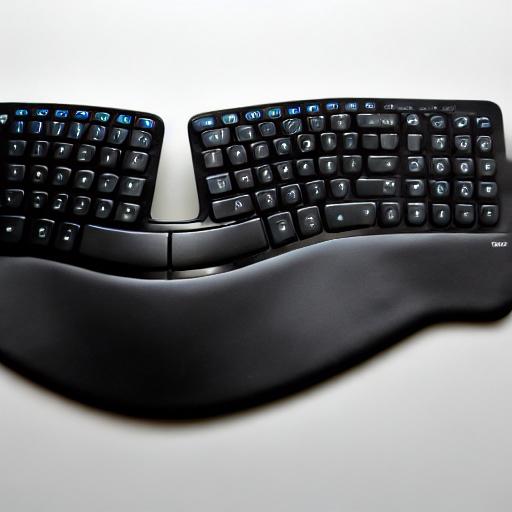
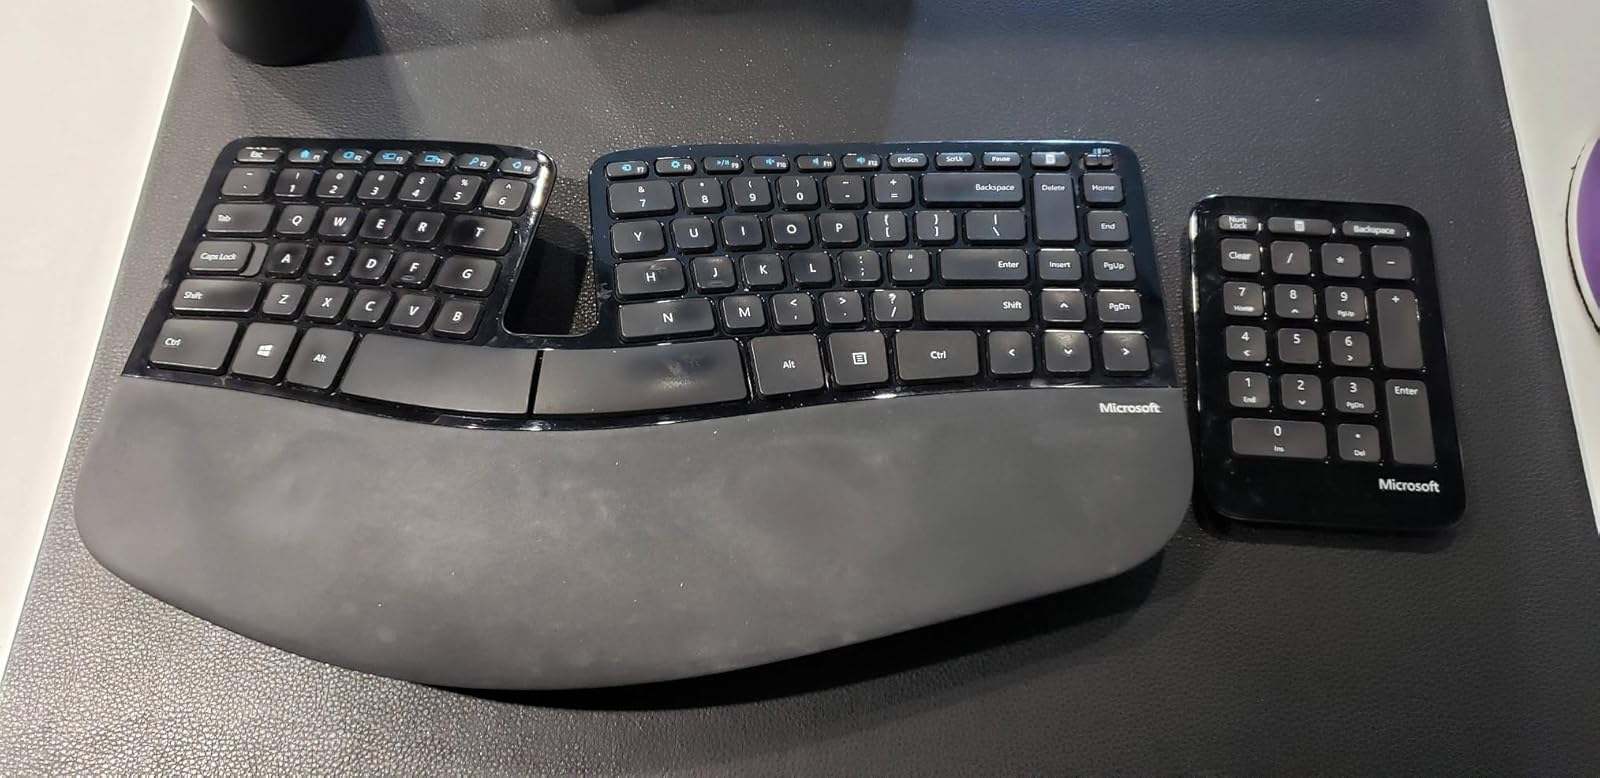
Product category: keyboard
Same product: no